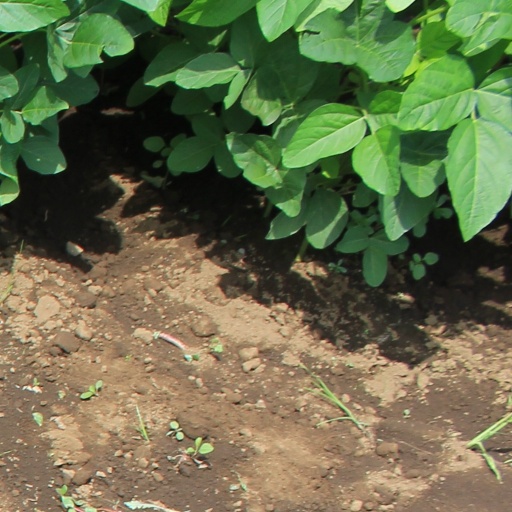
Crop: soybean